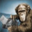
Label: chimpanzee